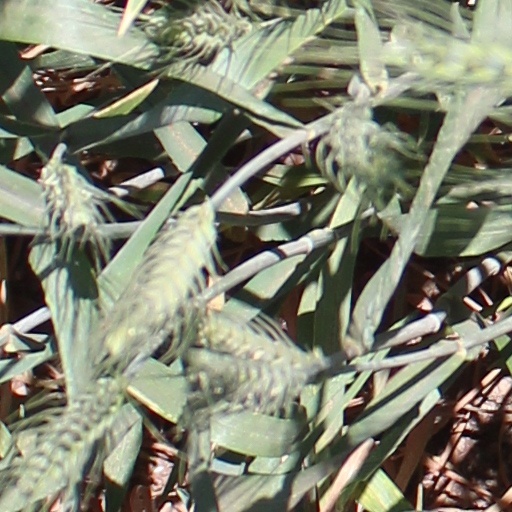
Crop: wheat